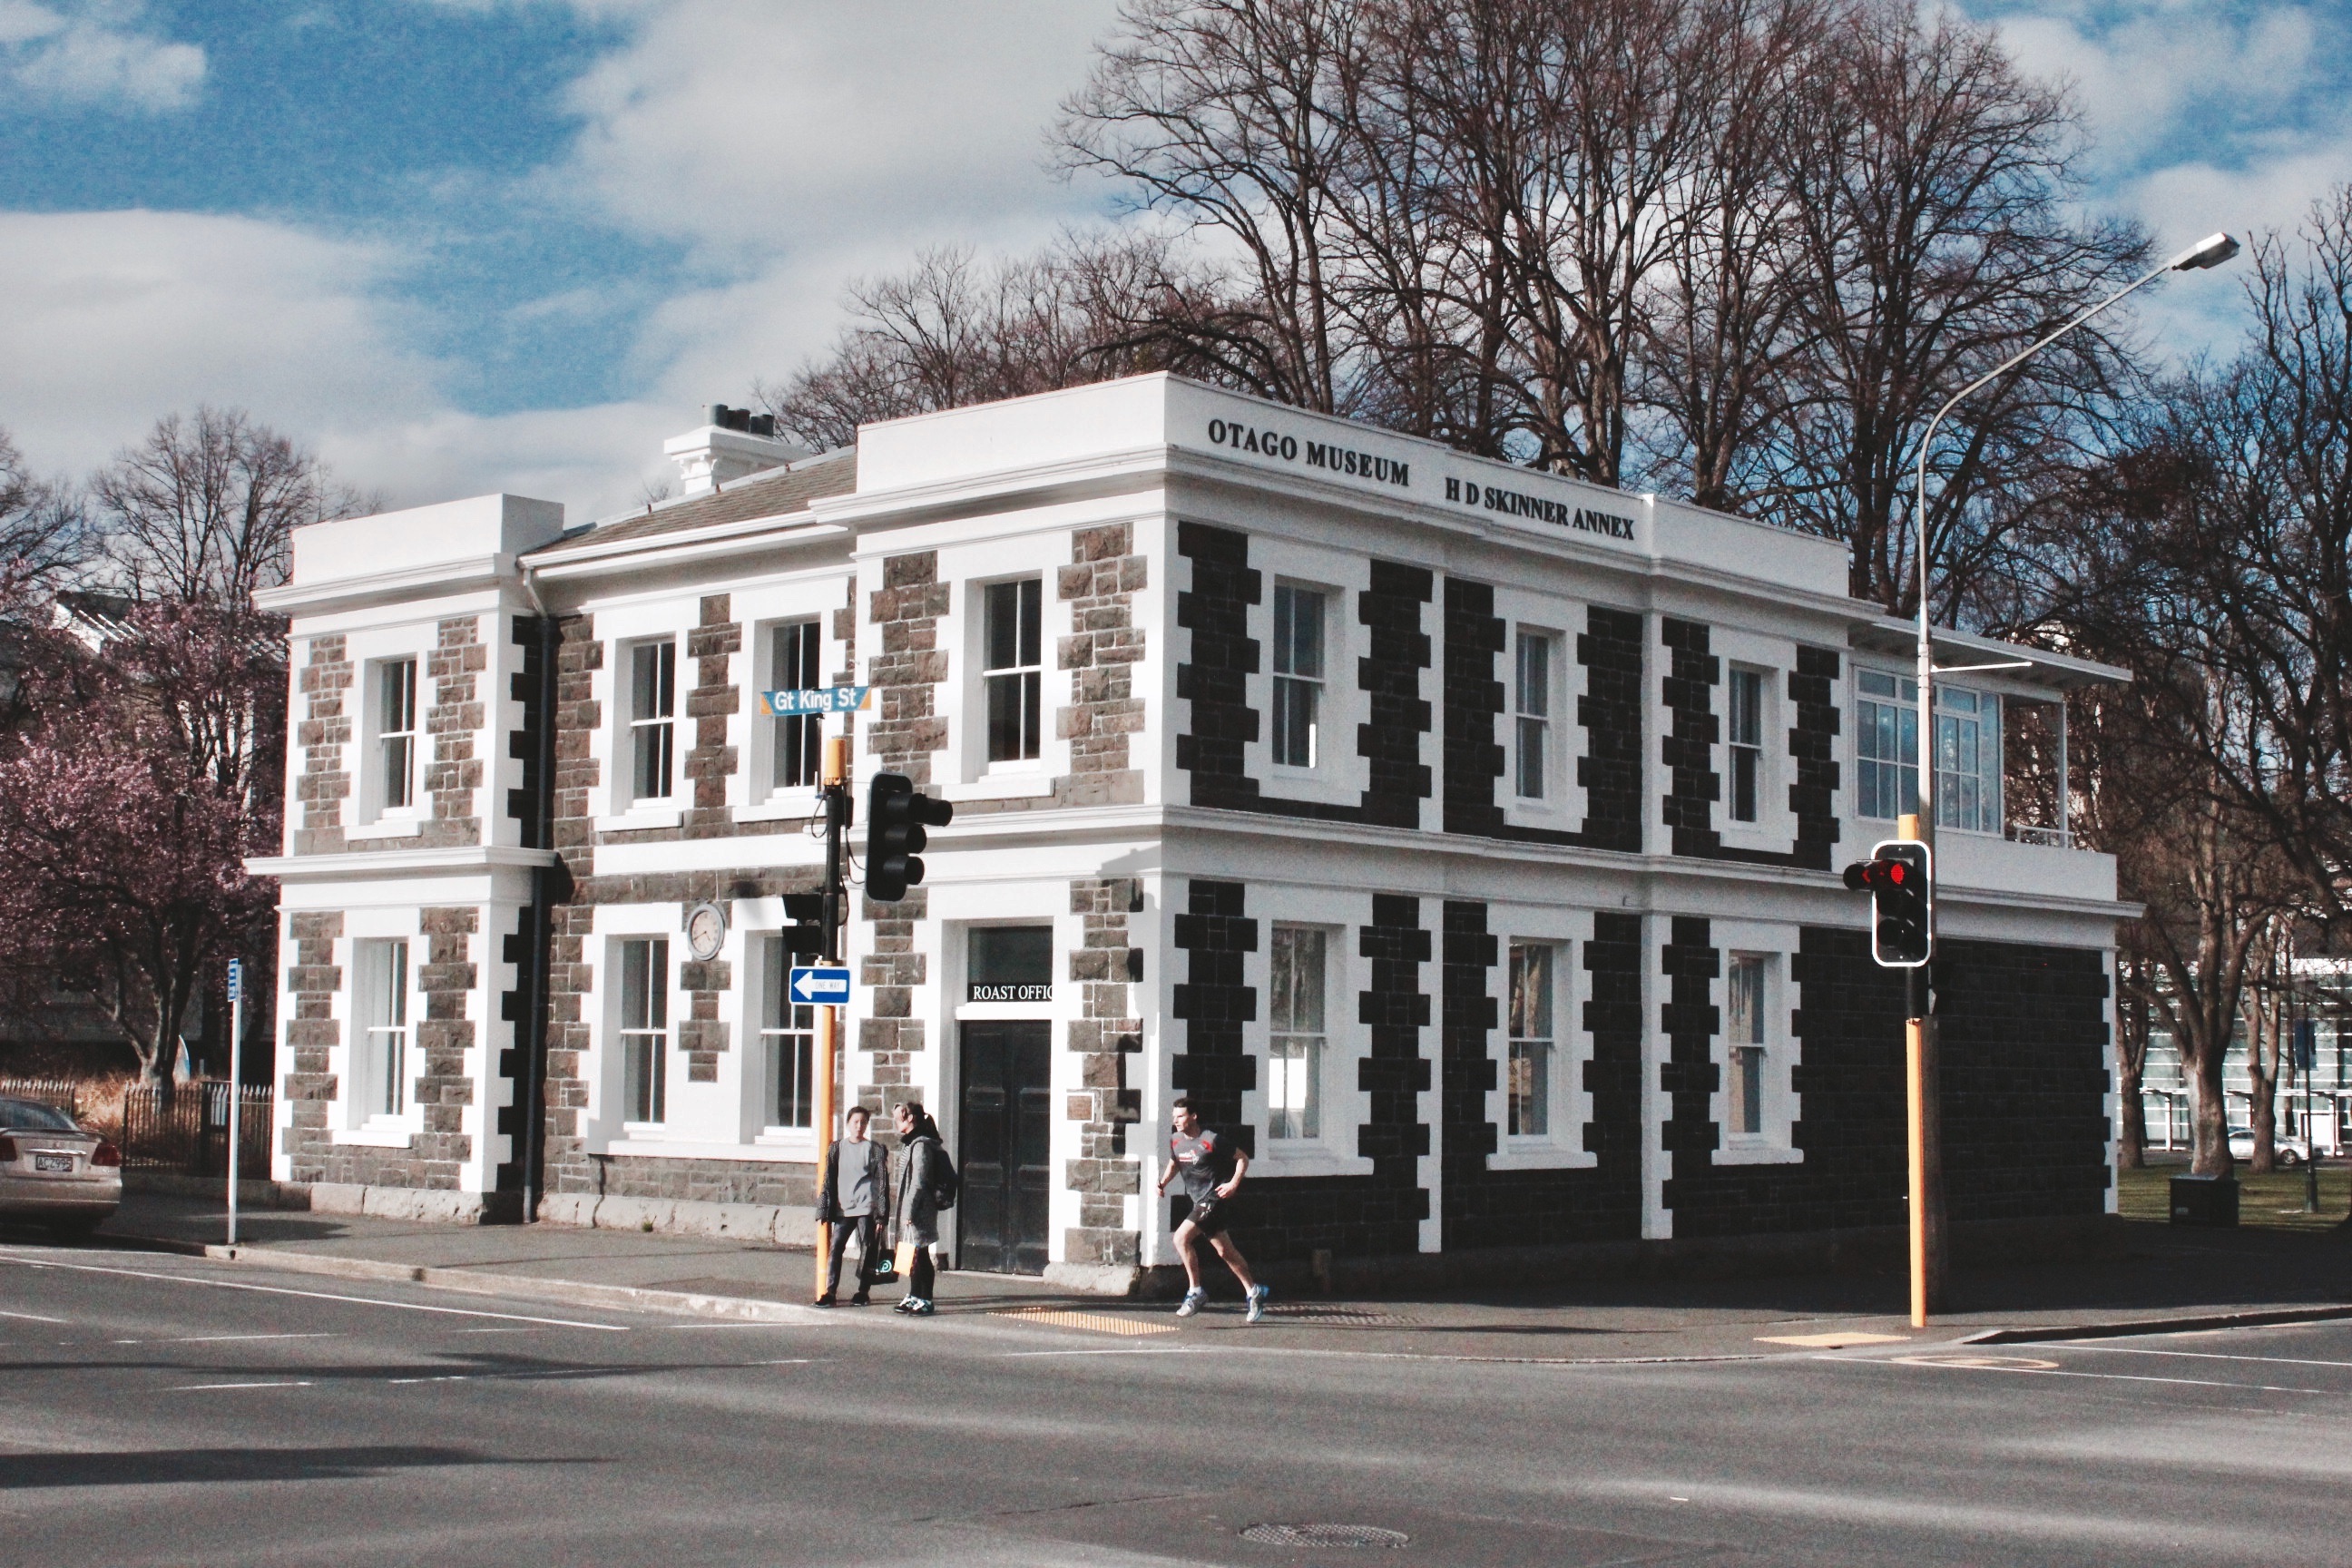
architecture, town, building, downtown, plaza, facade, estate, neighbourhood, residential area